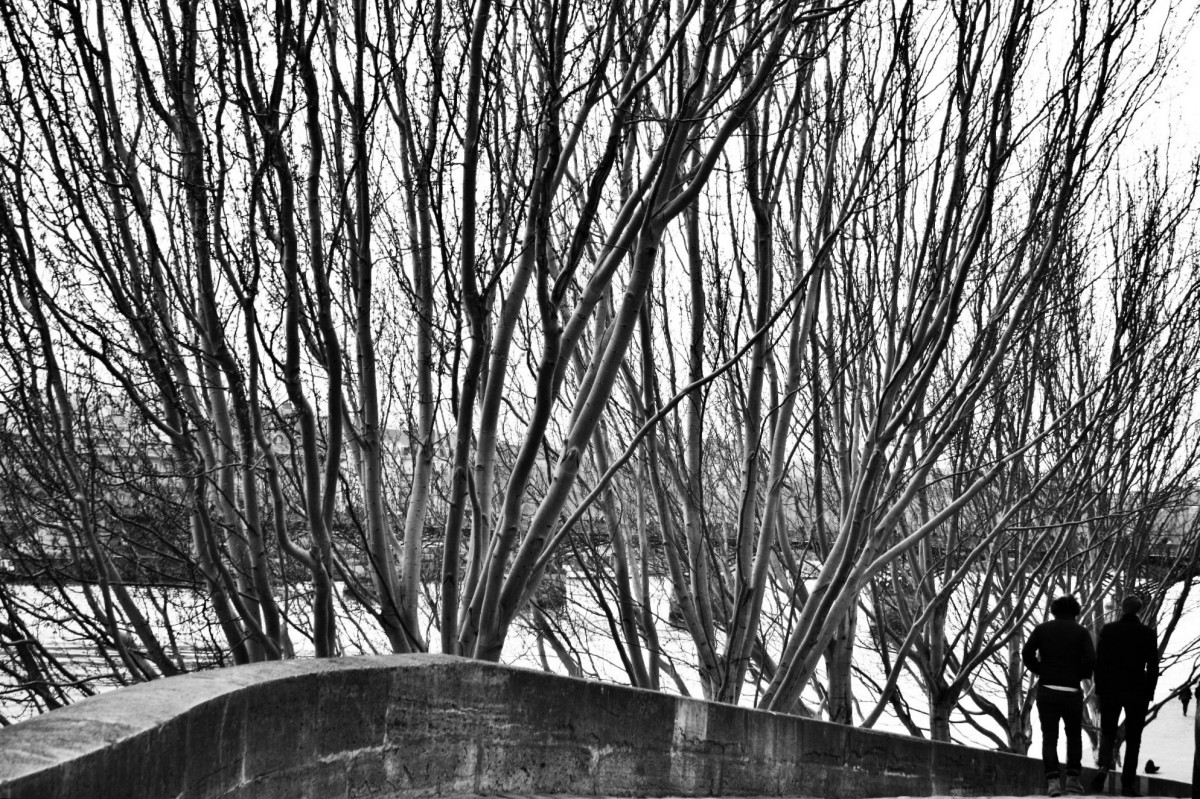
Tags: grass, branch, snow, winter, black and white, season, monochrome photography, atmospheric phenomenon